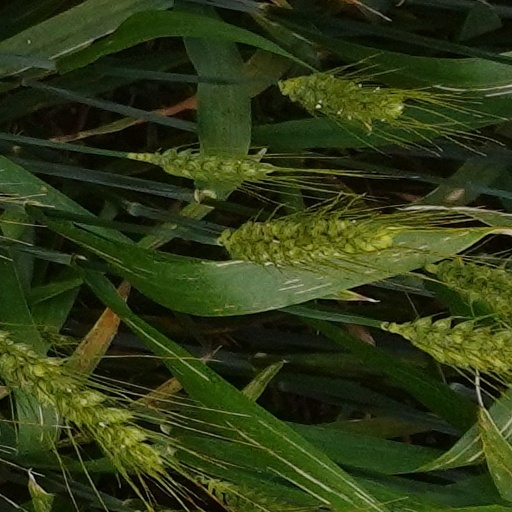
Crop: wheat